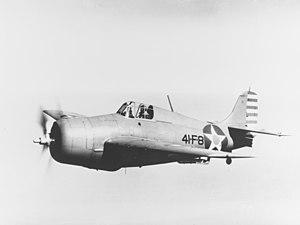
Le Grumman F4F Wildcat est un avion de chasse américain pour porte-avions qui fut mis en service au sein de l'United States Navy et de la Fleet Air Arm britannique en 1940 sous la dénomination Martlet.